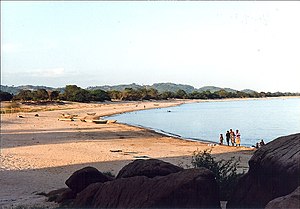
Nkhotakota
Strand ved Malawisøen i Nkhotakota.
Nkhotakota er en by i den centrale del af Malawi, med et indbyggertal på cirka 33.000. Byen ligger ved breden af Malawisøen, hvor den udgør en af de vigtigste havnebyer.